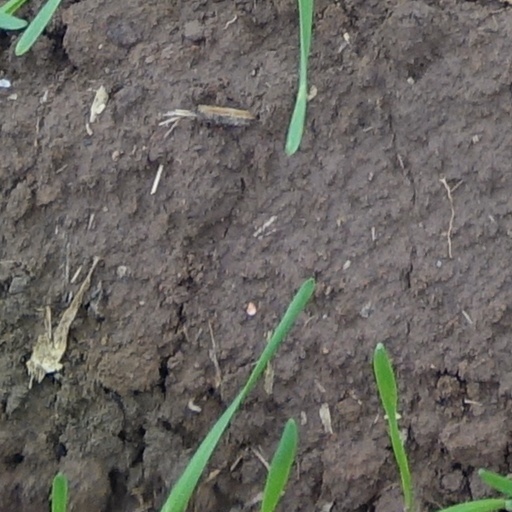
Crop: wheat